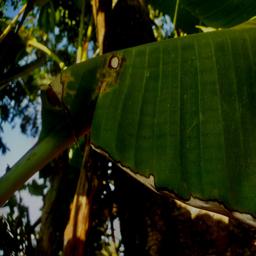
Label: MALBHOG LEAF